National Axe Throwing Federation

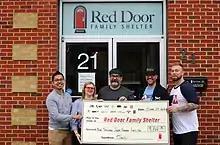
The Red Door Family Shelter Donation

The 2018 All-Star Weekend was presented by Beau's All Natural Brewing Co. The NATC tournament helped to raise proceeds of $9,766.92 for donation to the Red Door Family Shelter.